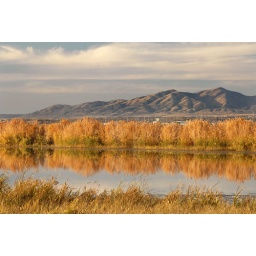
near lindon boat harbor blue skies